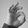
ASL letter: F